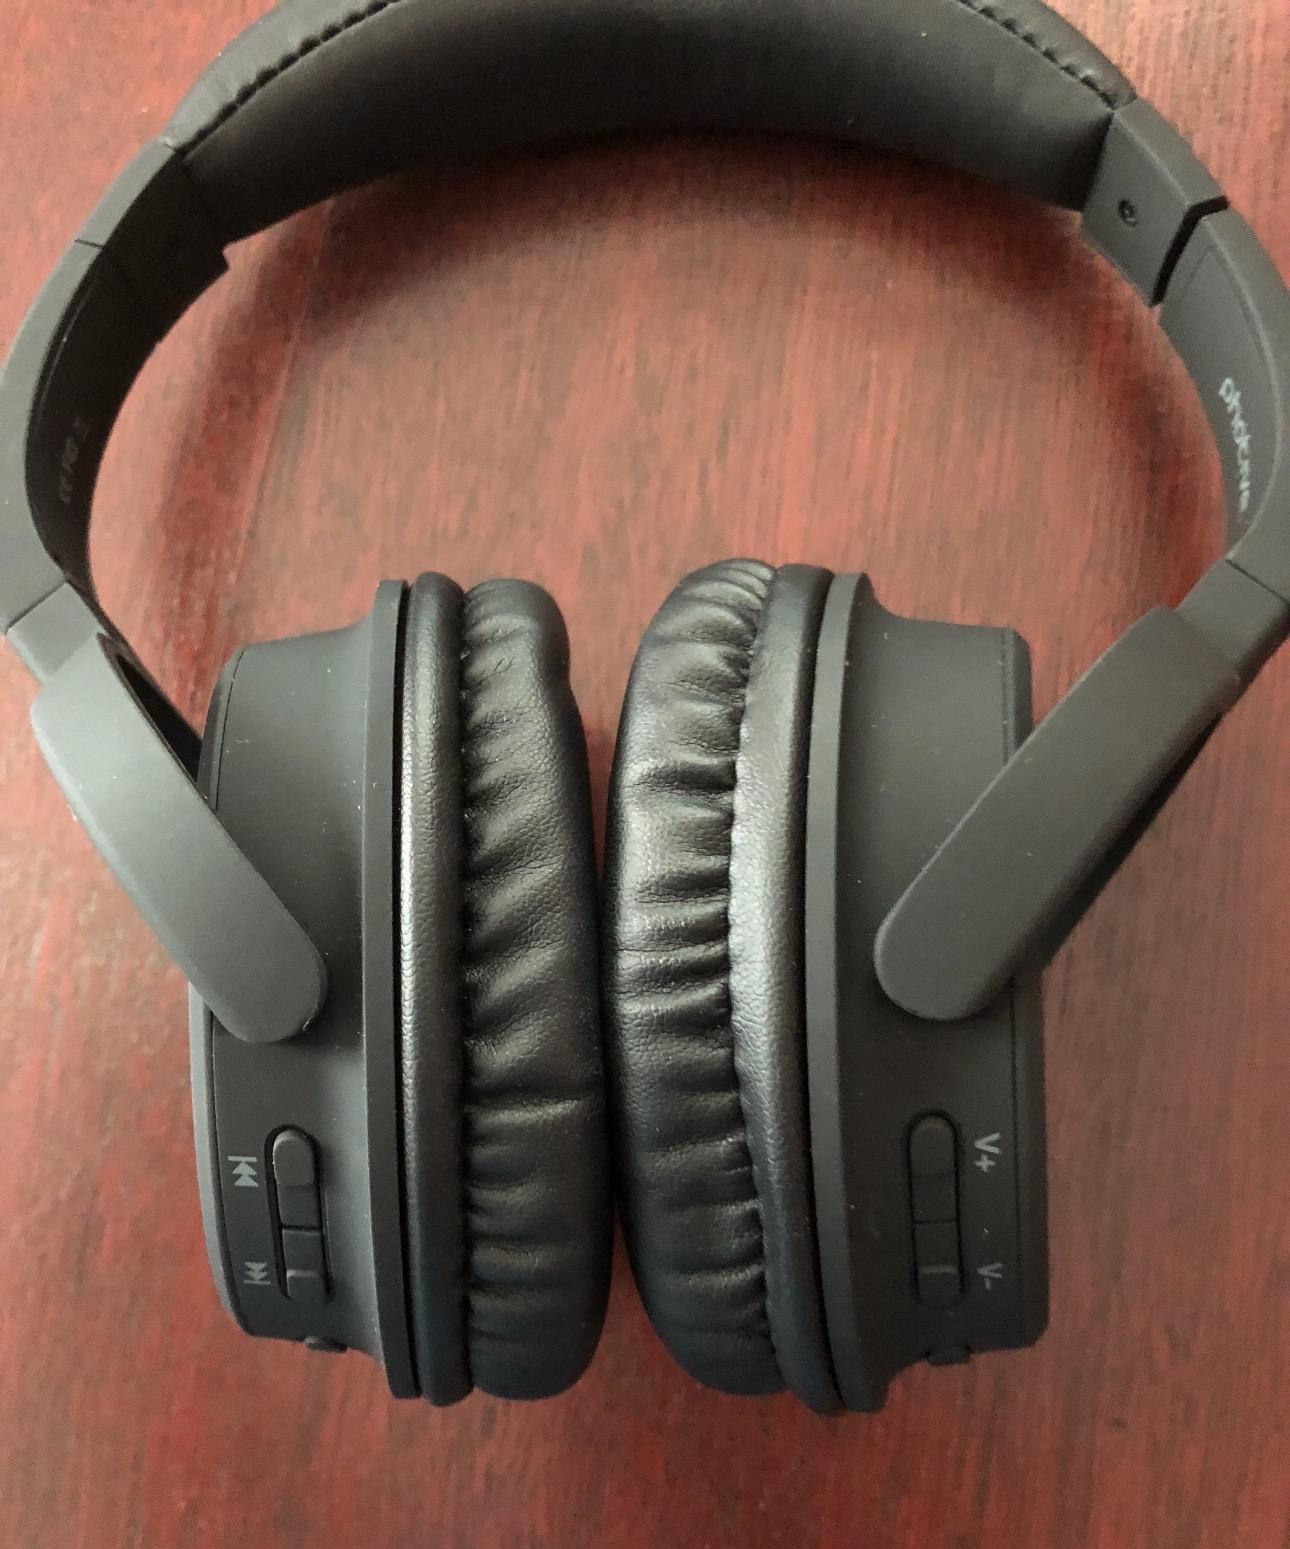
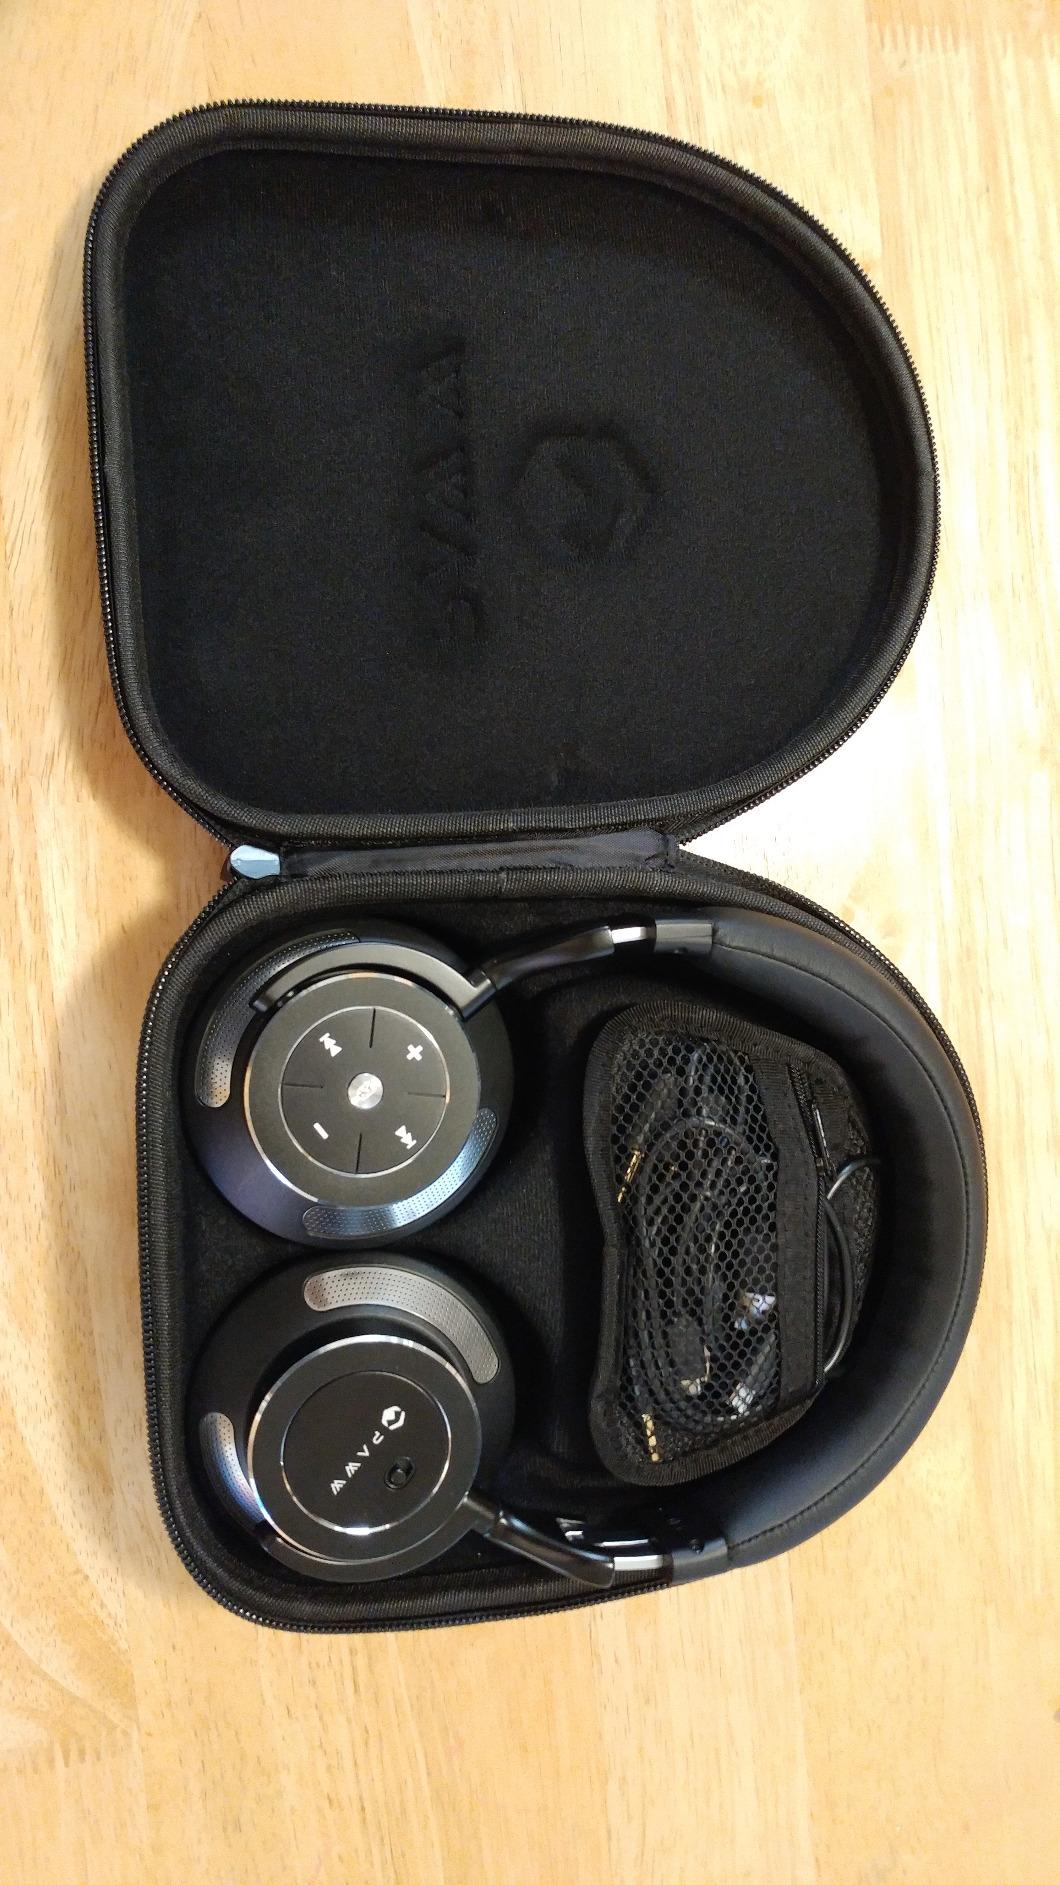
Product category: headphones
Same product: no